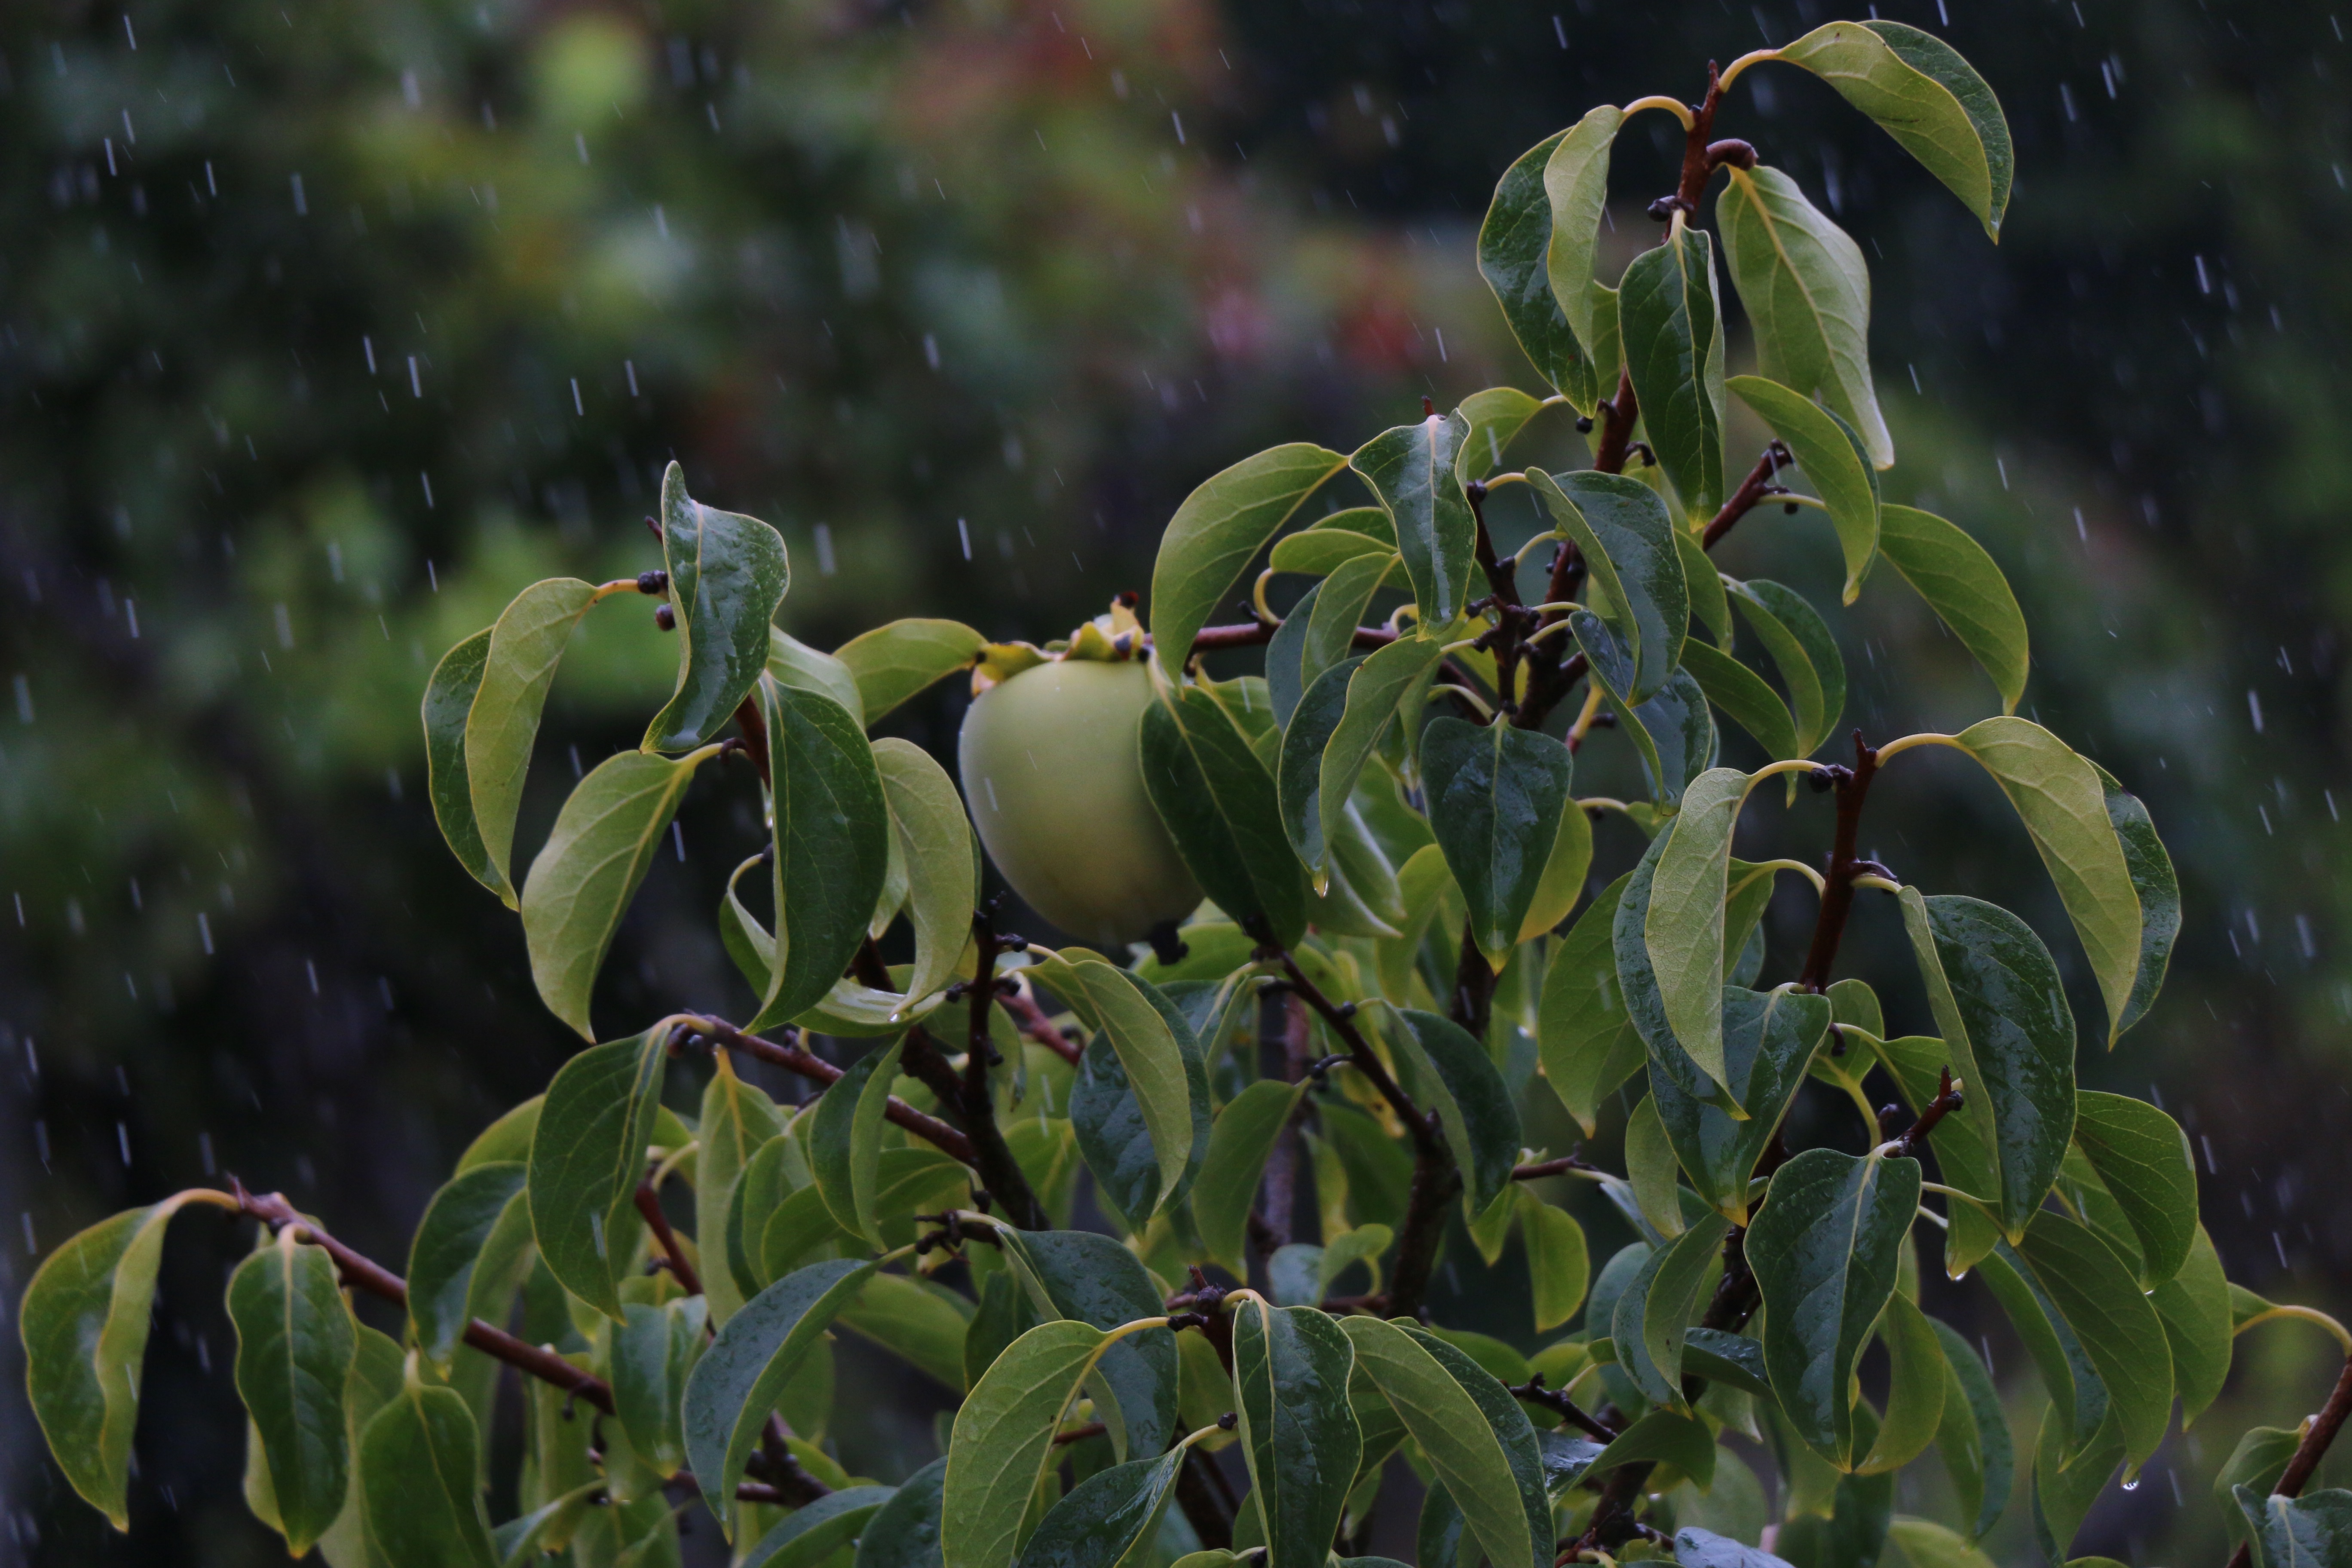
tree, nature, branch, blossom, plant, fruit, leaf, flower, food, green, produce, botany, flora, wildflower, shrub, bud, macro photography, flowering plant, woody plant, land plant